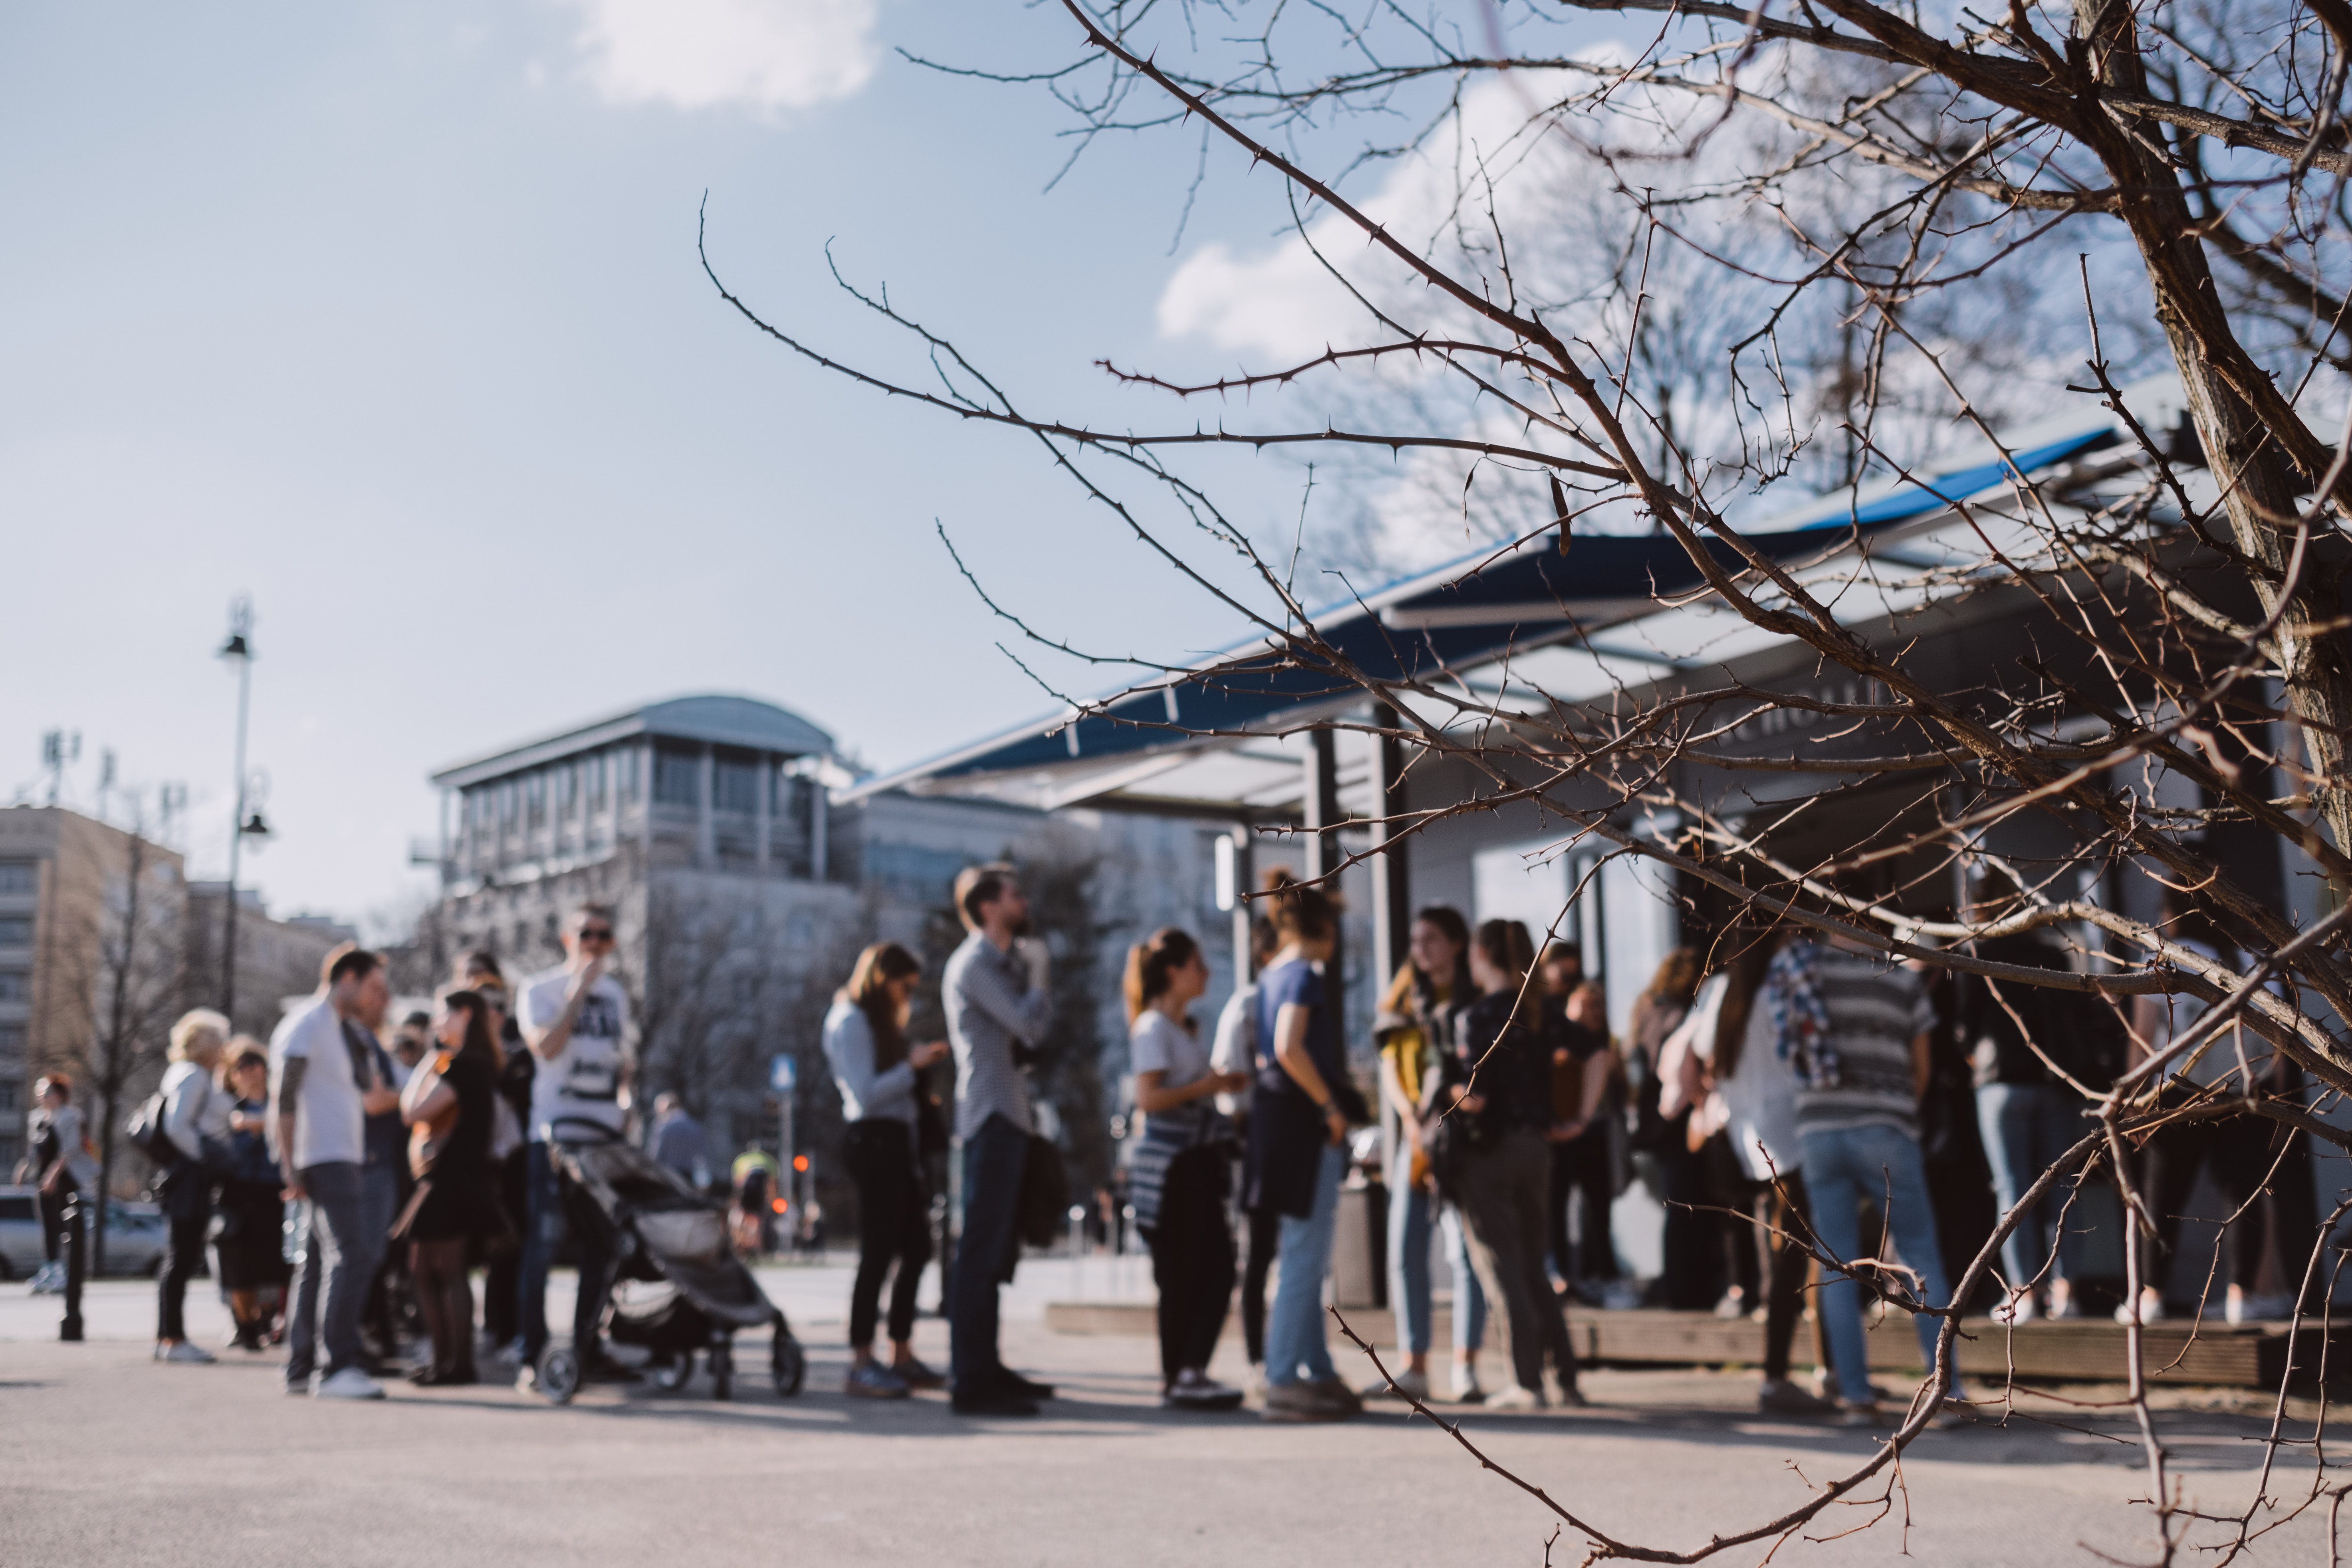
people, urban area, tree, crowd, pedestrian, photography, city, street, building, tourism, leisure, walking, house, winter